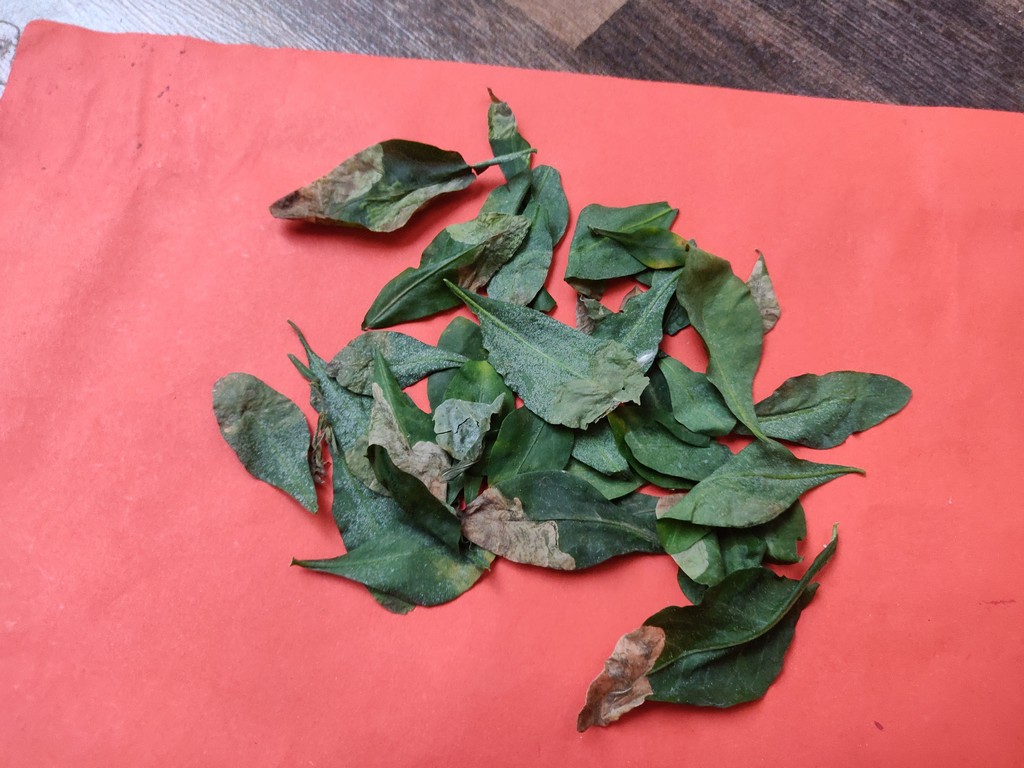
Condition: Unhealthy
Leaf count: multiple
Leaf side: unknown